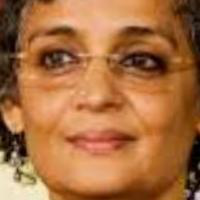
Age group: age 41-55